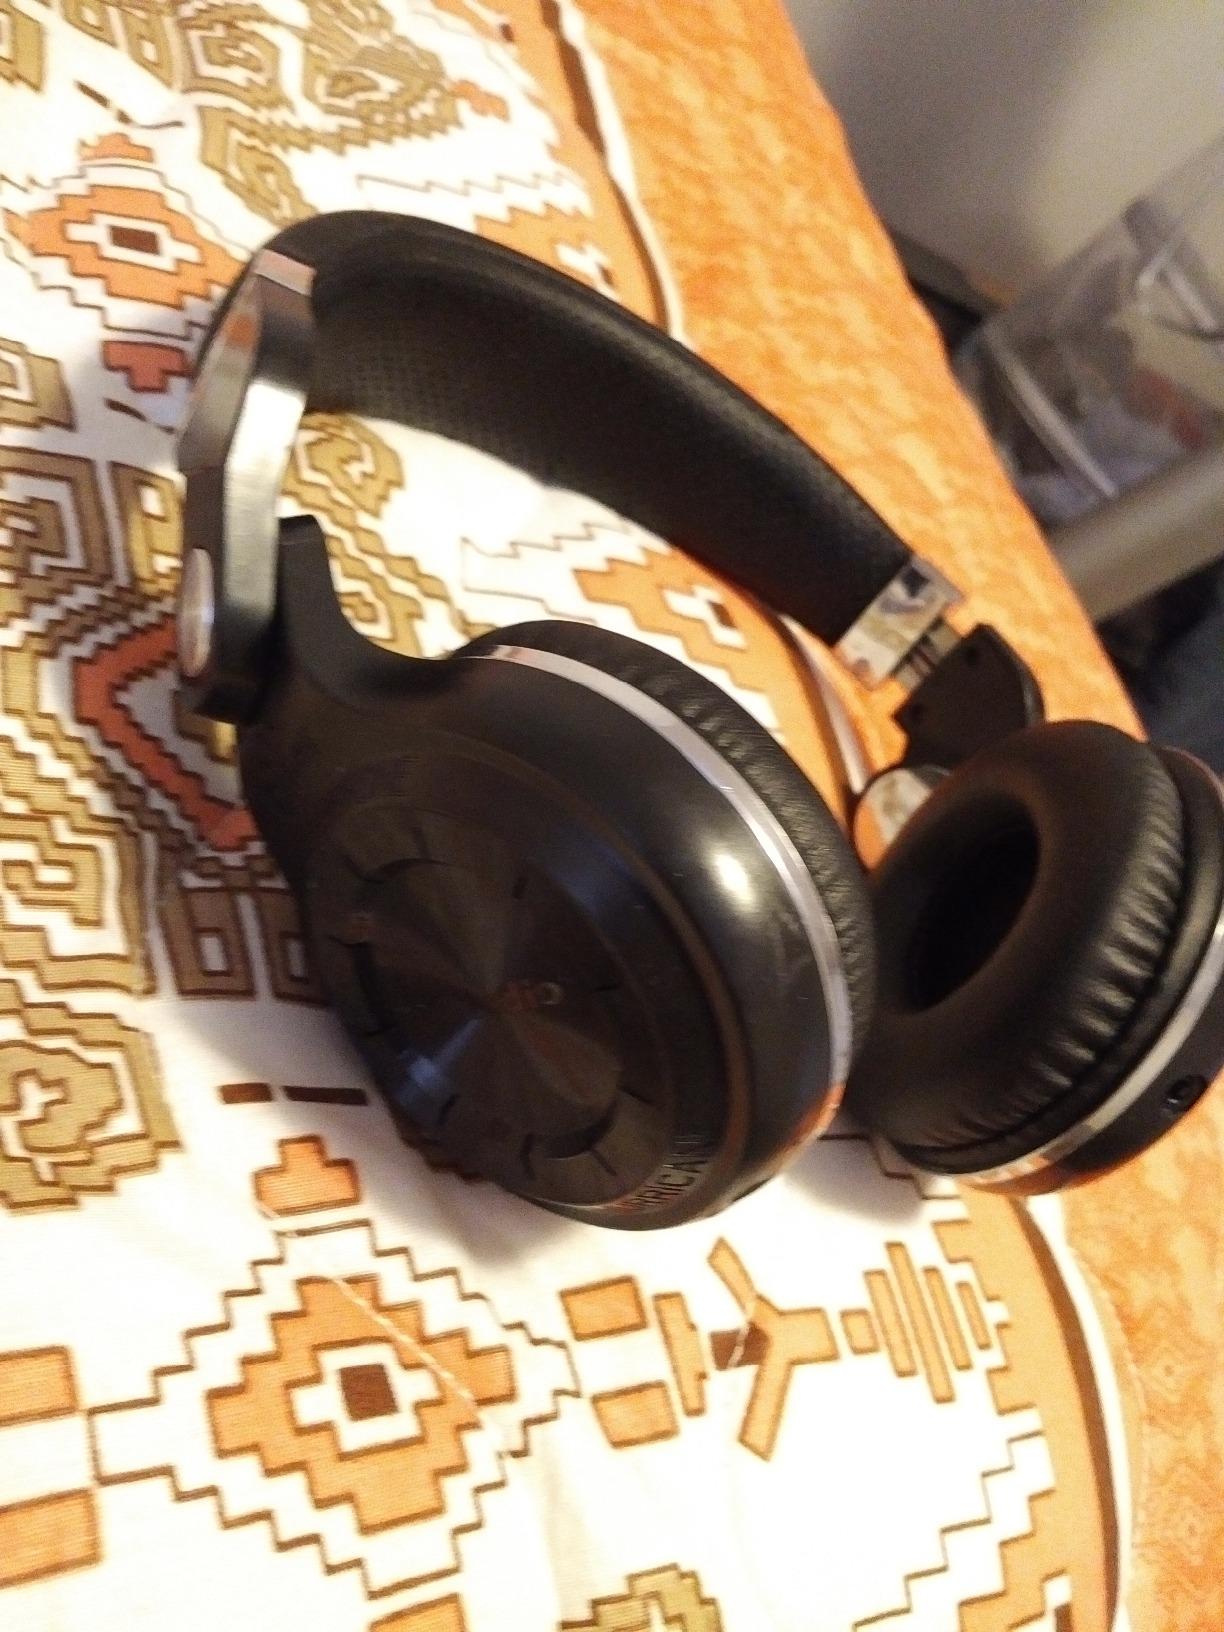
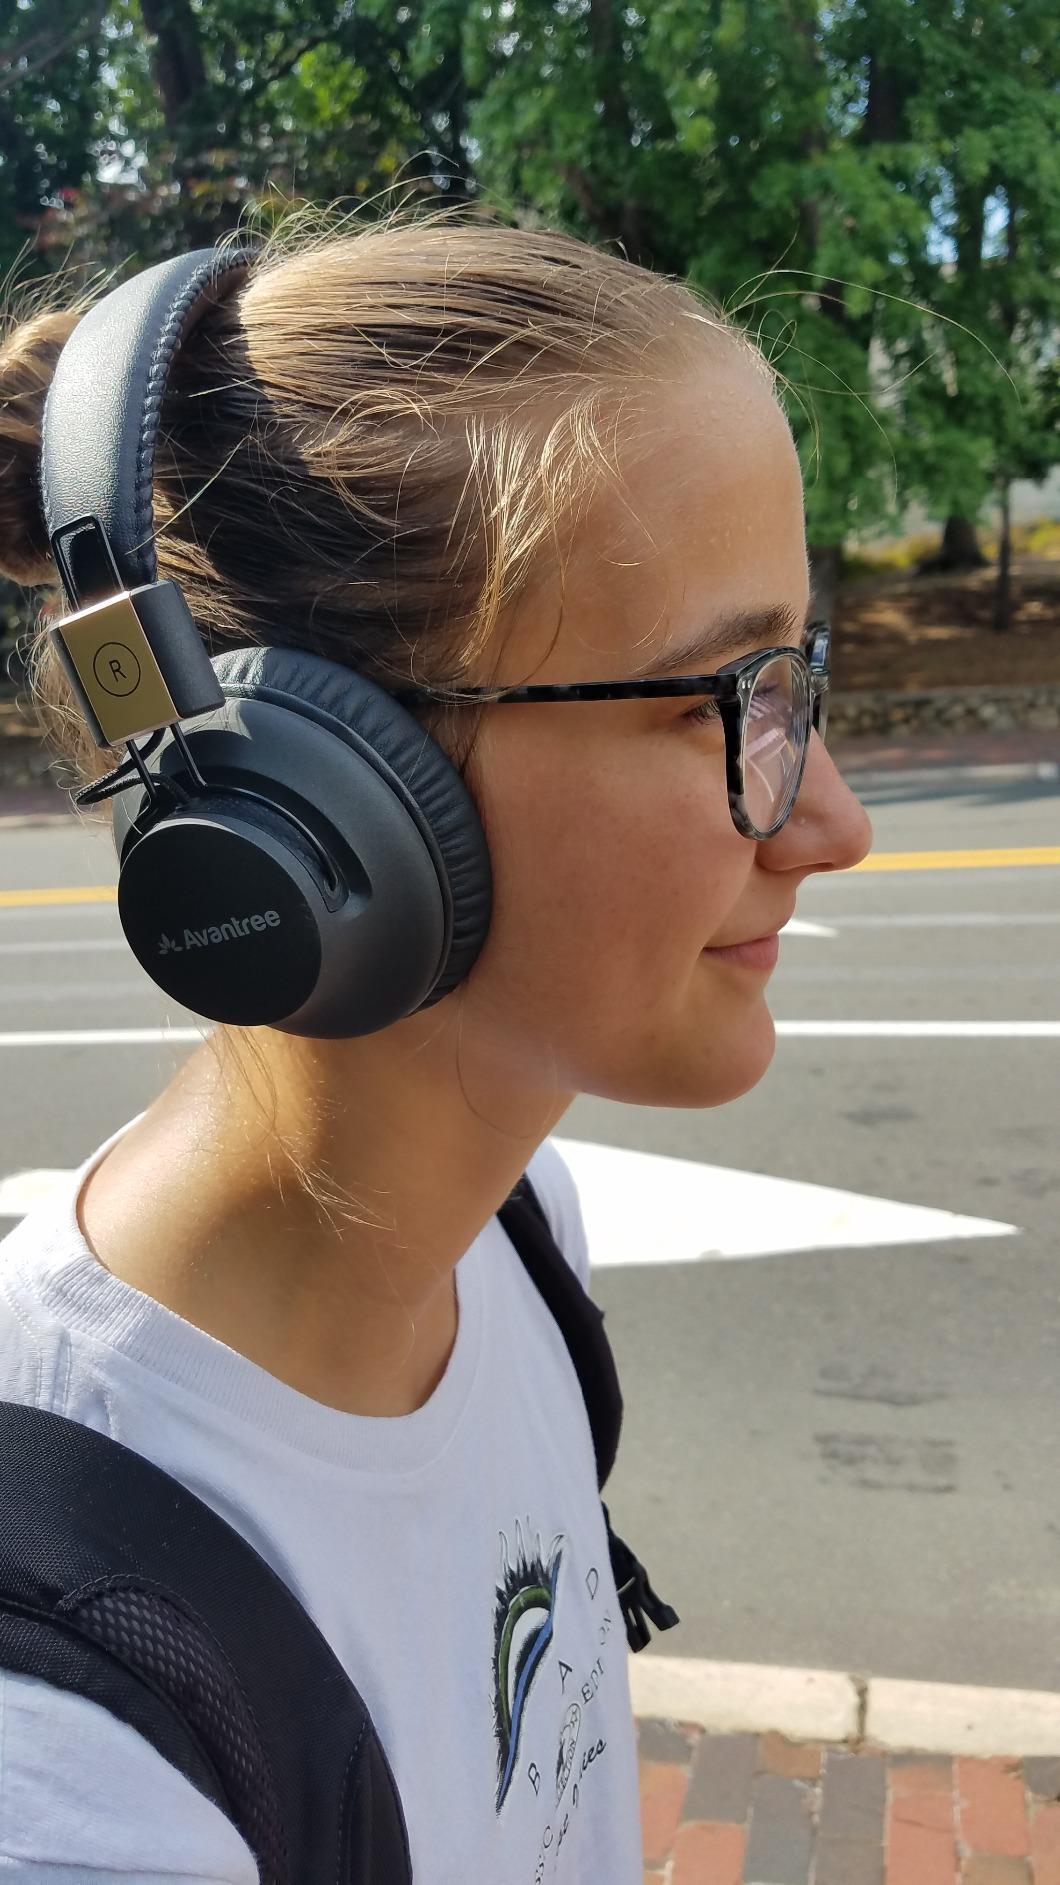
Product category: headphones
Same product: no